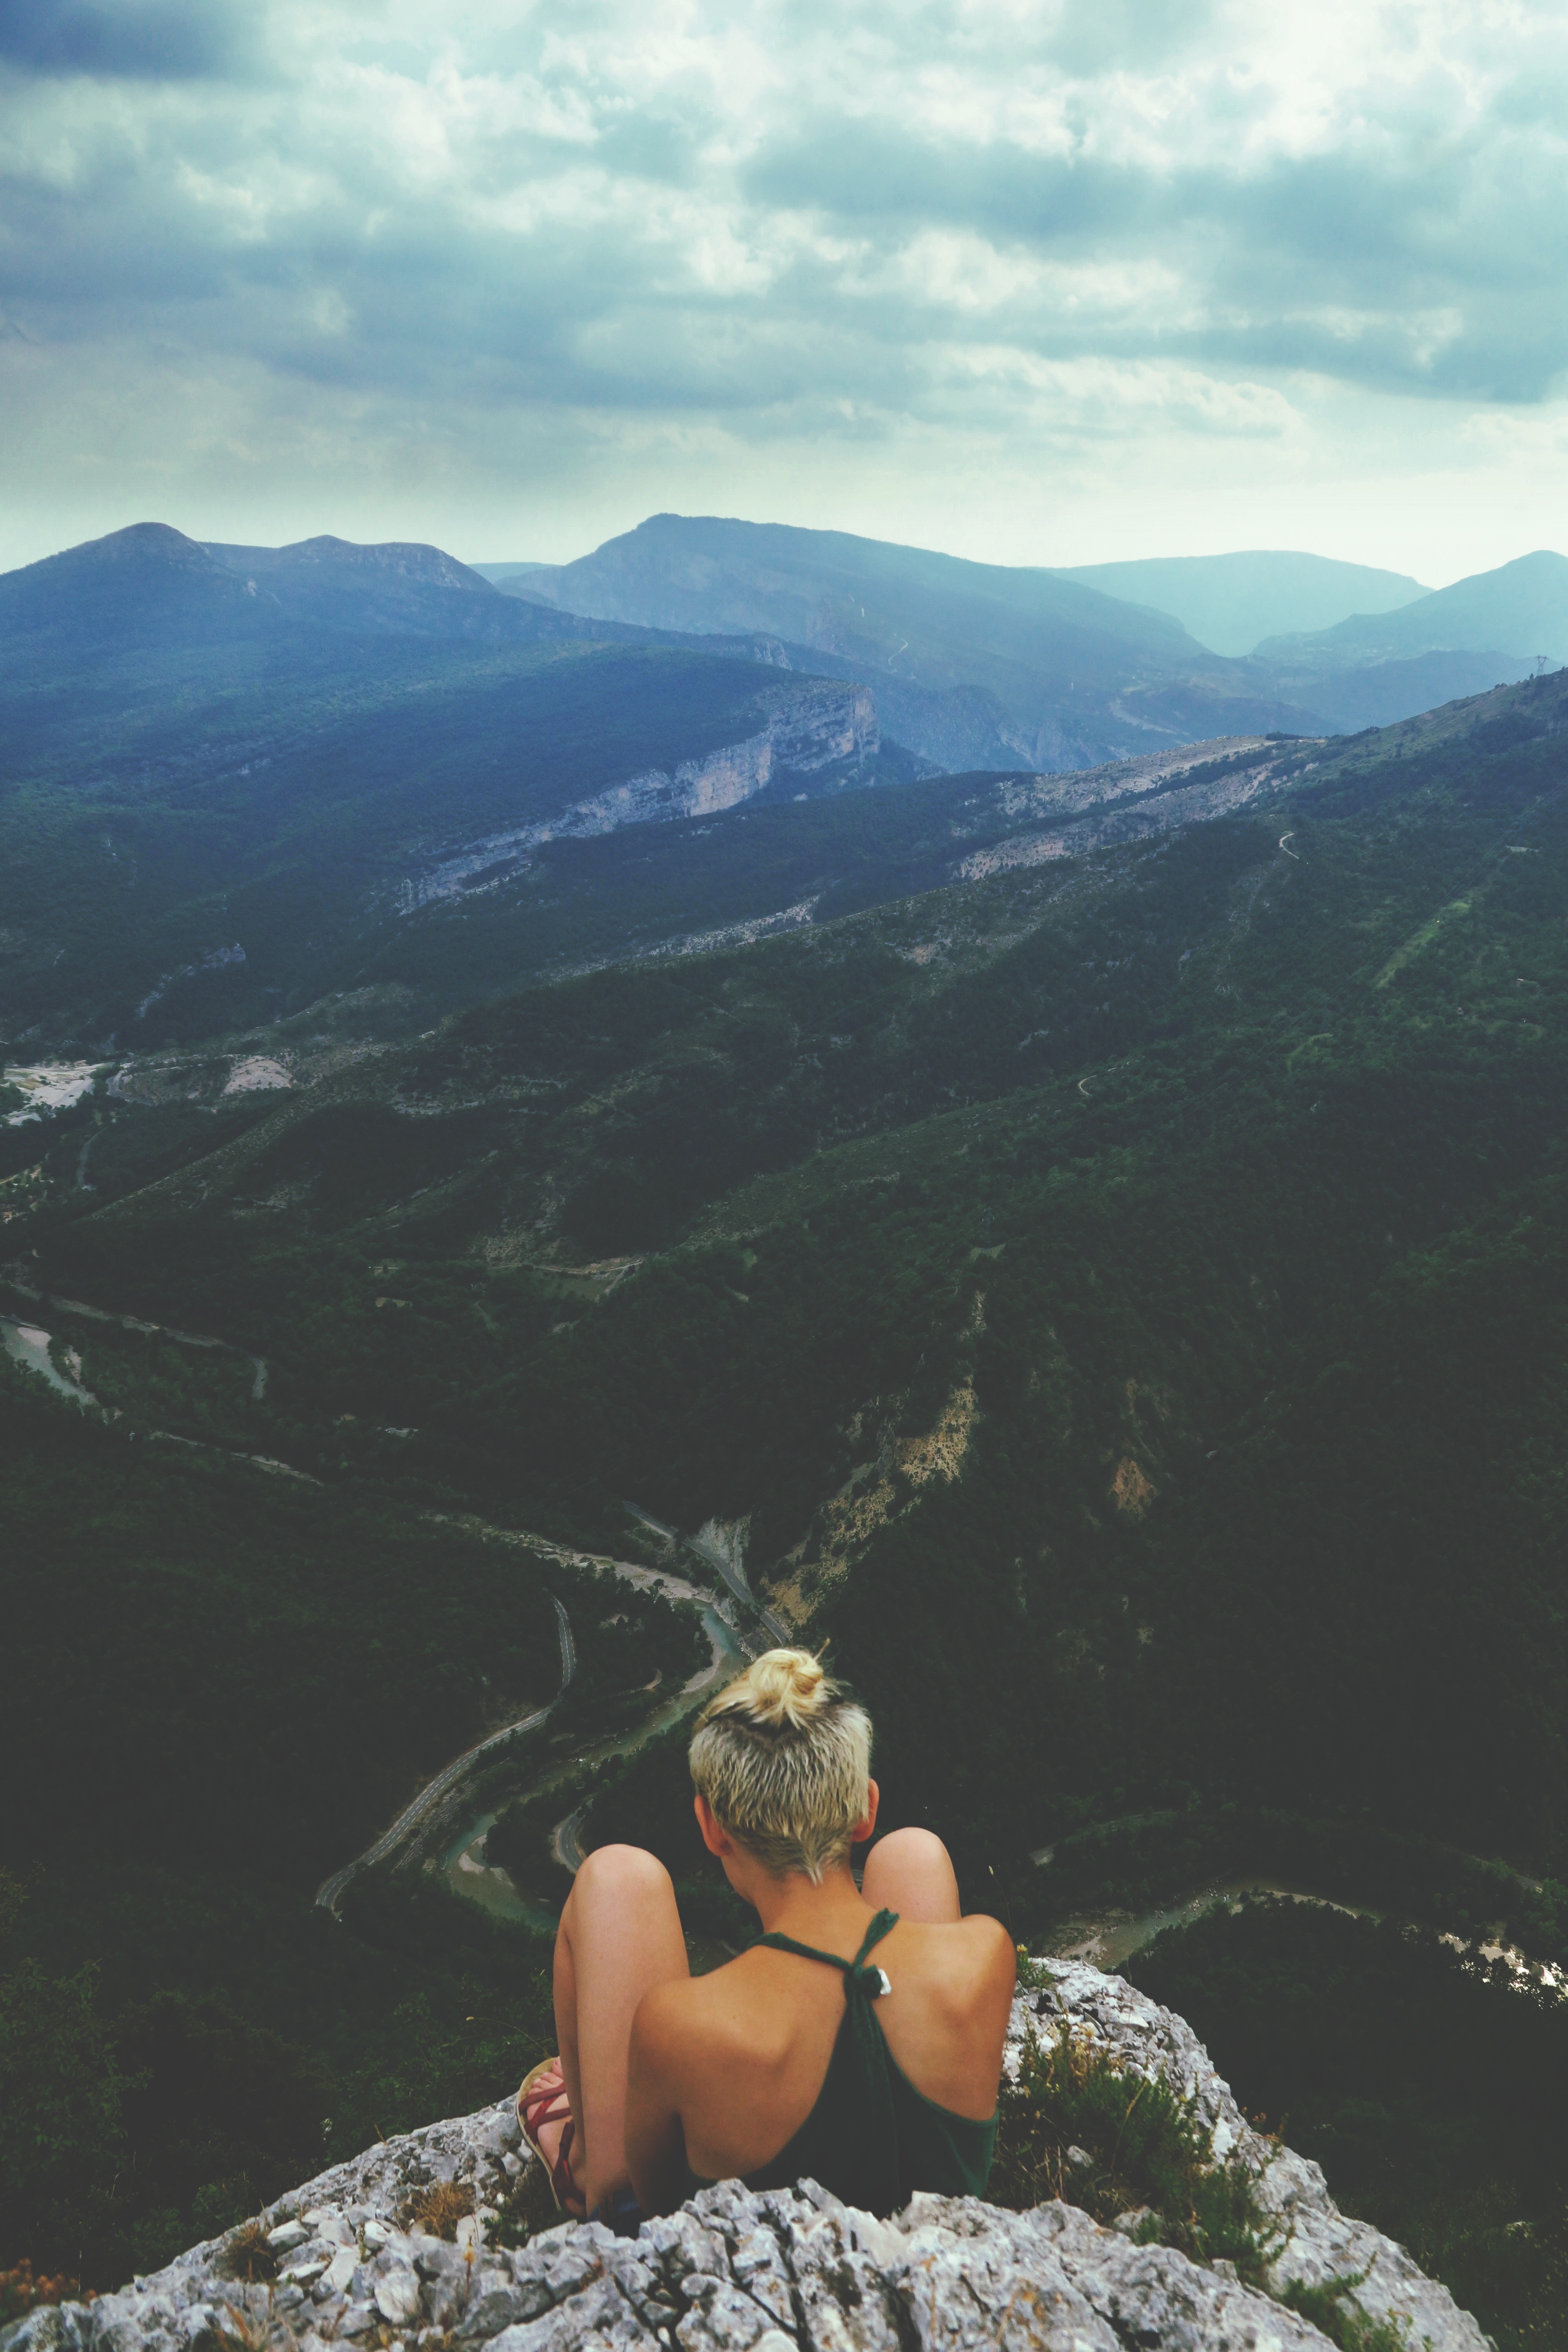
rock, wilderness, walking, person, mountain, girl, woman, hiking, sunlight, lake, adventure, view, peak, valley, mountain range, panorama, cliff, female, hike, sitting, extreme sport, blonde, ridge, summit, relaxing, mountaineering, sports, alps, slim, top, watching, active, landform, younf, mountainous landforms